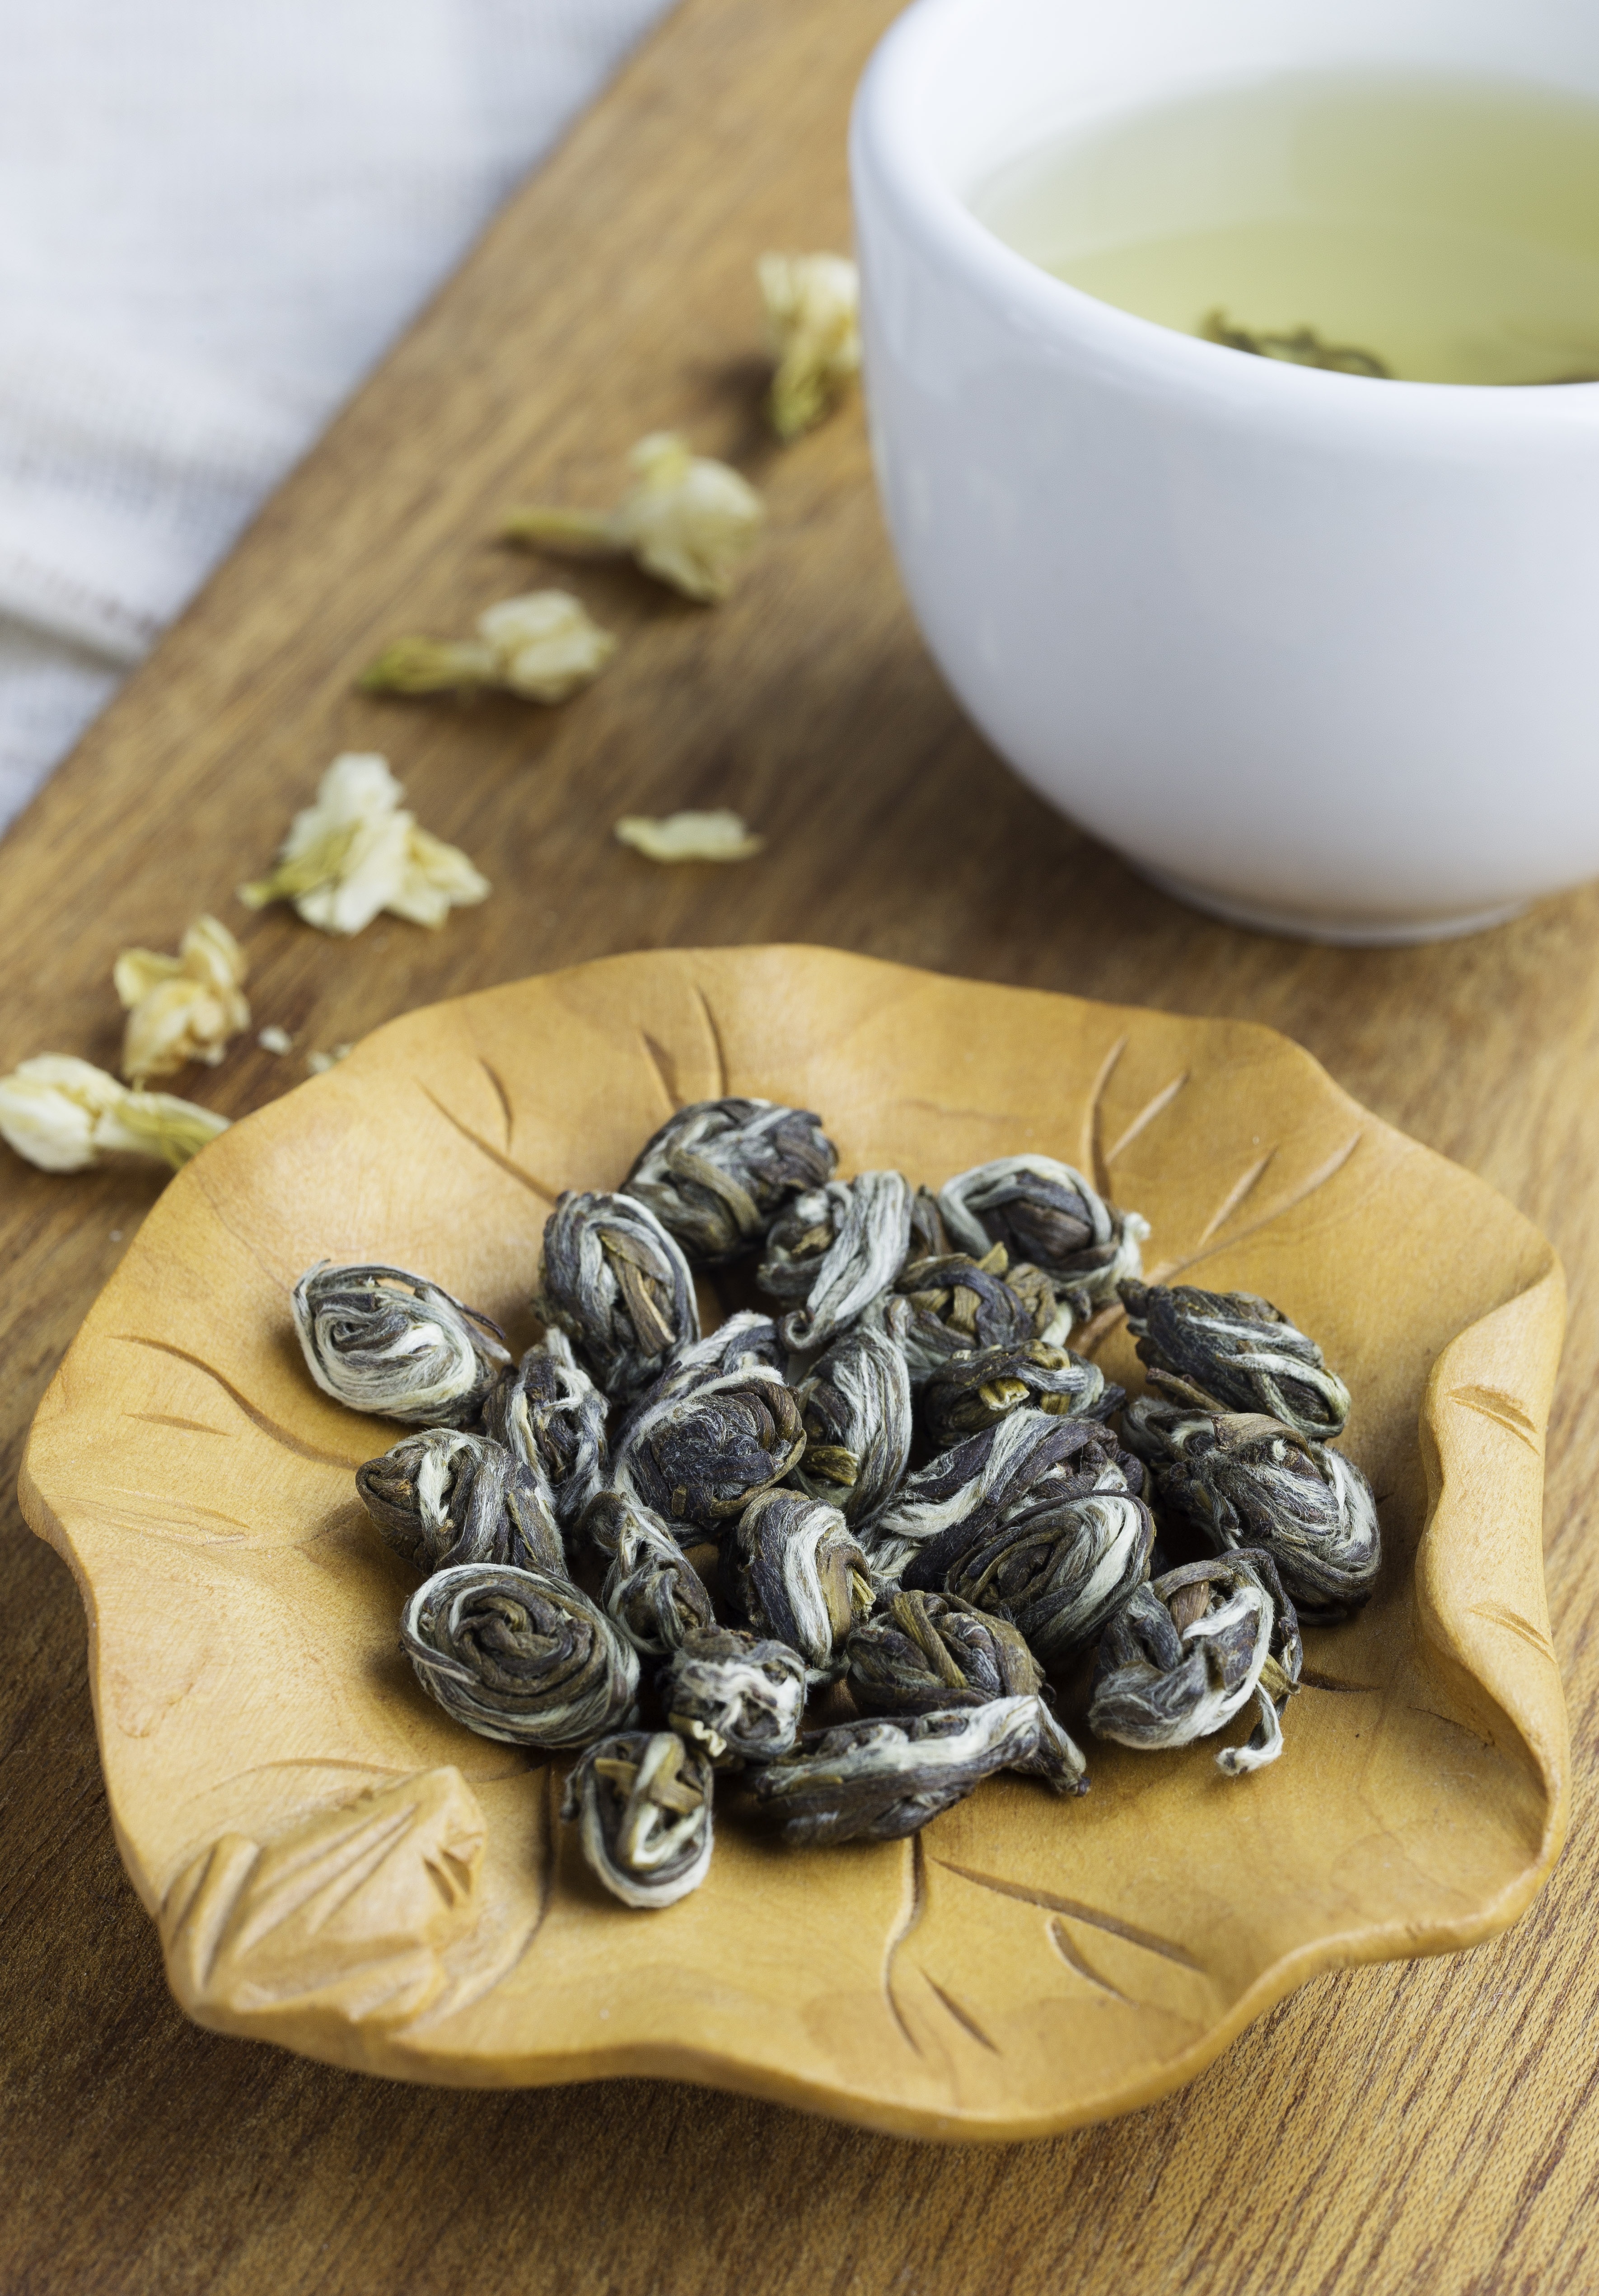
plant, fruit, tea, dish, food, produce, drink, breakfast, vegetarian food, jasmine tea, flavor, jasmine, flowering plant, land plant